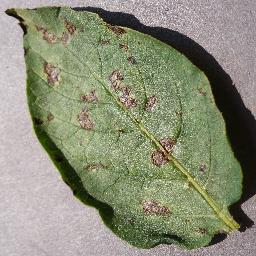
Label: Potato___Early_blight